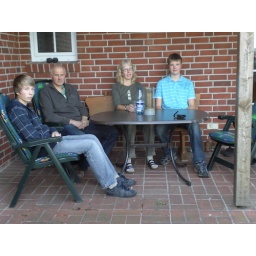
This is my family. My brother Lennart, my father Uwe, my mother Heide and me in the blue shirt